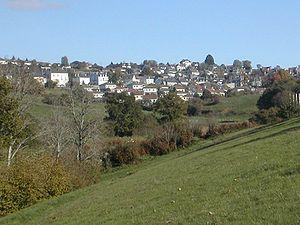
La vue de la ville de Mauriac (Cantal, France) du lac du Val Saint Jean.
Mauriac est une commune française, chef-lieu d'arrondissement, située dans le département du Cantal en région Auvergne-Rhône-Alpes.
Catherine Jarrige, dite Catinon Menette, est une laïque, tertiaire dominicaine. C'est une bienheureuse catholique fêtée le 4 juillet.